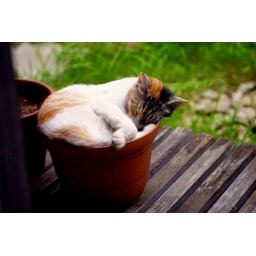
cat in a bowl